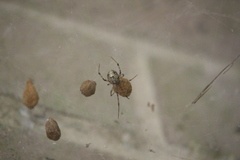
Species: Parasteatoda_tepidariorum